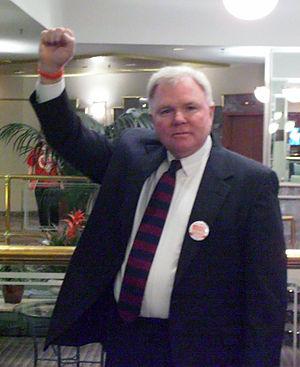
Brian Patrick Moore, né le 8 juin 1943 à Spring Hill en Floride, est un homme politique américain. Il est le candidat officiel du Parti socialiste des États-Unis à l'élection présidentielle de 2008. Son vice-candidat, candidat pour le poste de vice-président, est Stewart Alexander.
L'élection présidentielle américaine de 2008, prenant place le 4 novembre 2008, est la 56ᵉ élection présidentielle américaine à déterminer le président et le vice-président des États-Unis.